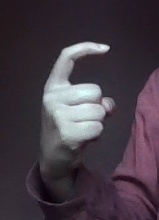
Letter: ra